Wide Awakes

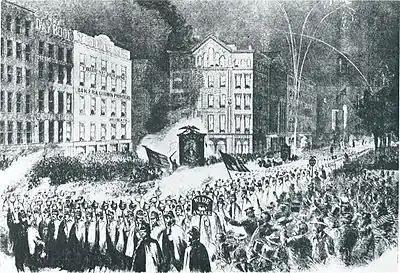
A Wide Awakes parade in Lower Manhattan, one of a series of political rallies held in New York, Philadelphia, Chicago, Cleveland, and Boston during the first week of October 1860.

The Wide Awakes were a youth organization and later a paramilitary organization cultivated by the Republican Party during the 1860 presidential election in the United States. Using popular social events, an ethos of competitive fraternity, and even promotional comic books, the organization introduced many to political participation and proclaimed itself as the newfound voice of younger voters. The structured militant Wide Awakes appealed to a generation which had been profoundly shaken by the partisan instability in the 1850s, and offered young northerners a much-needed political identity.